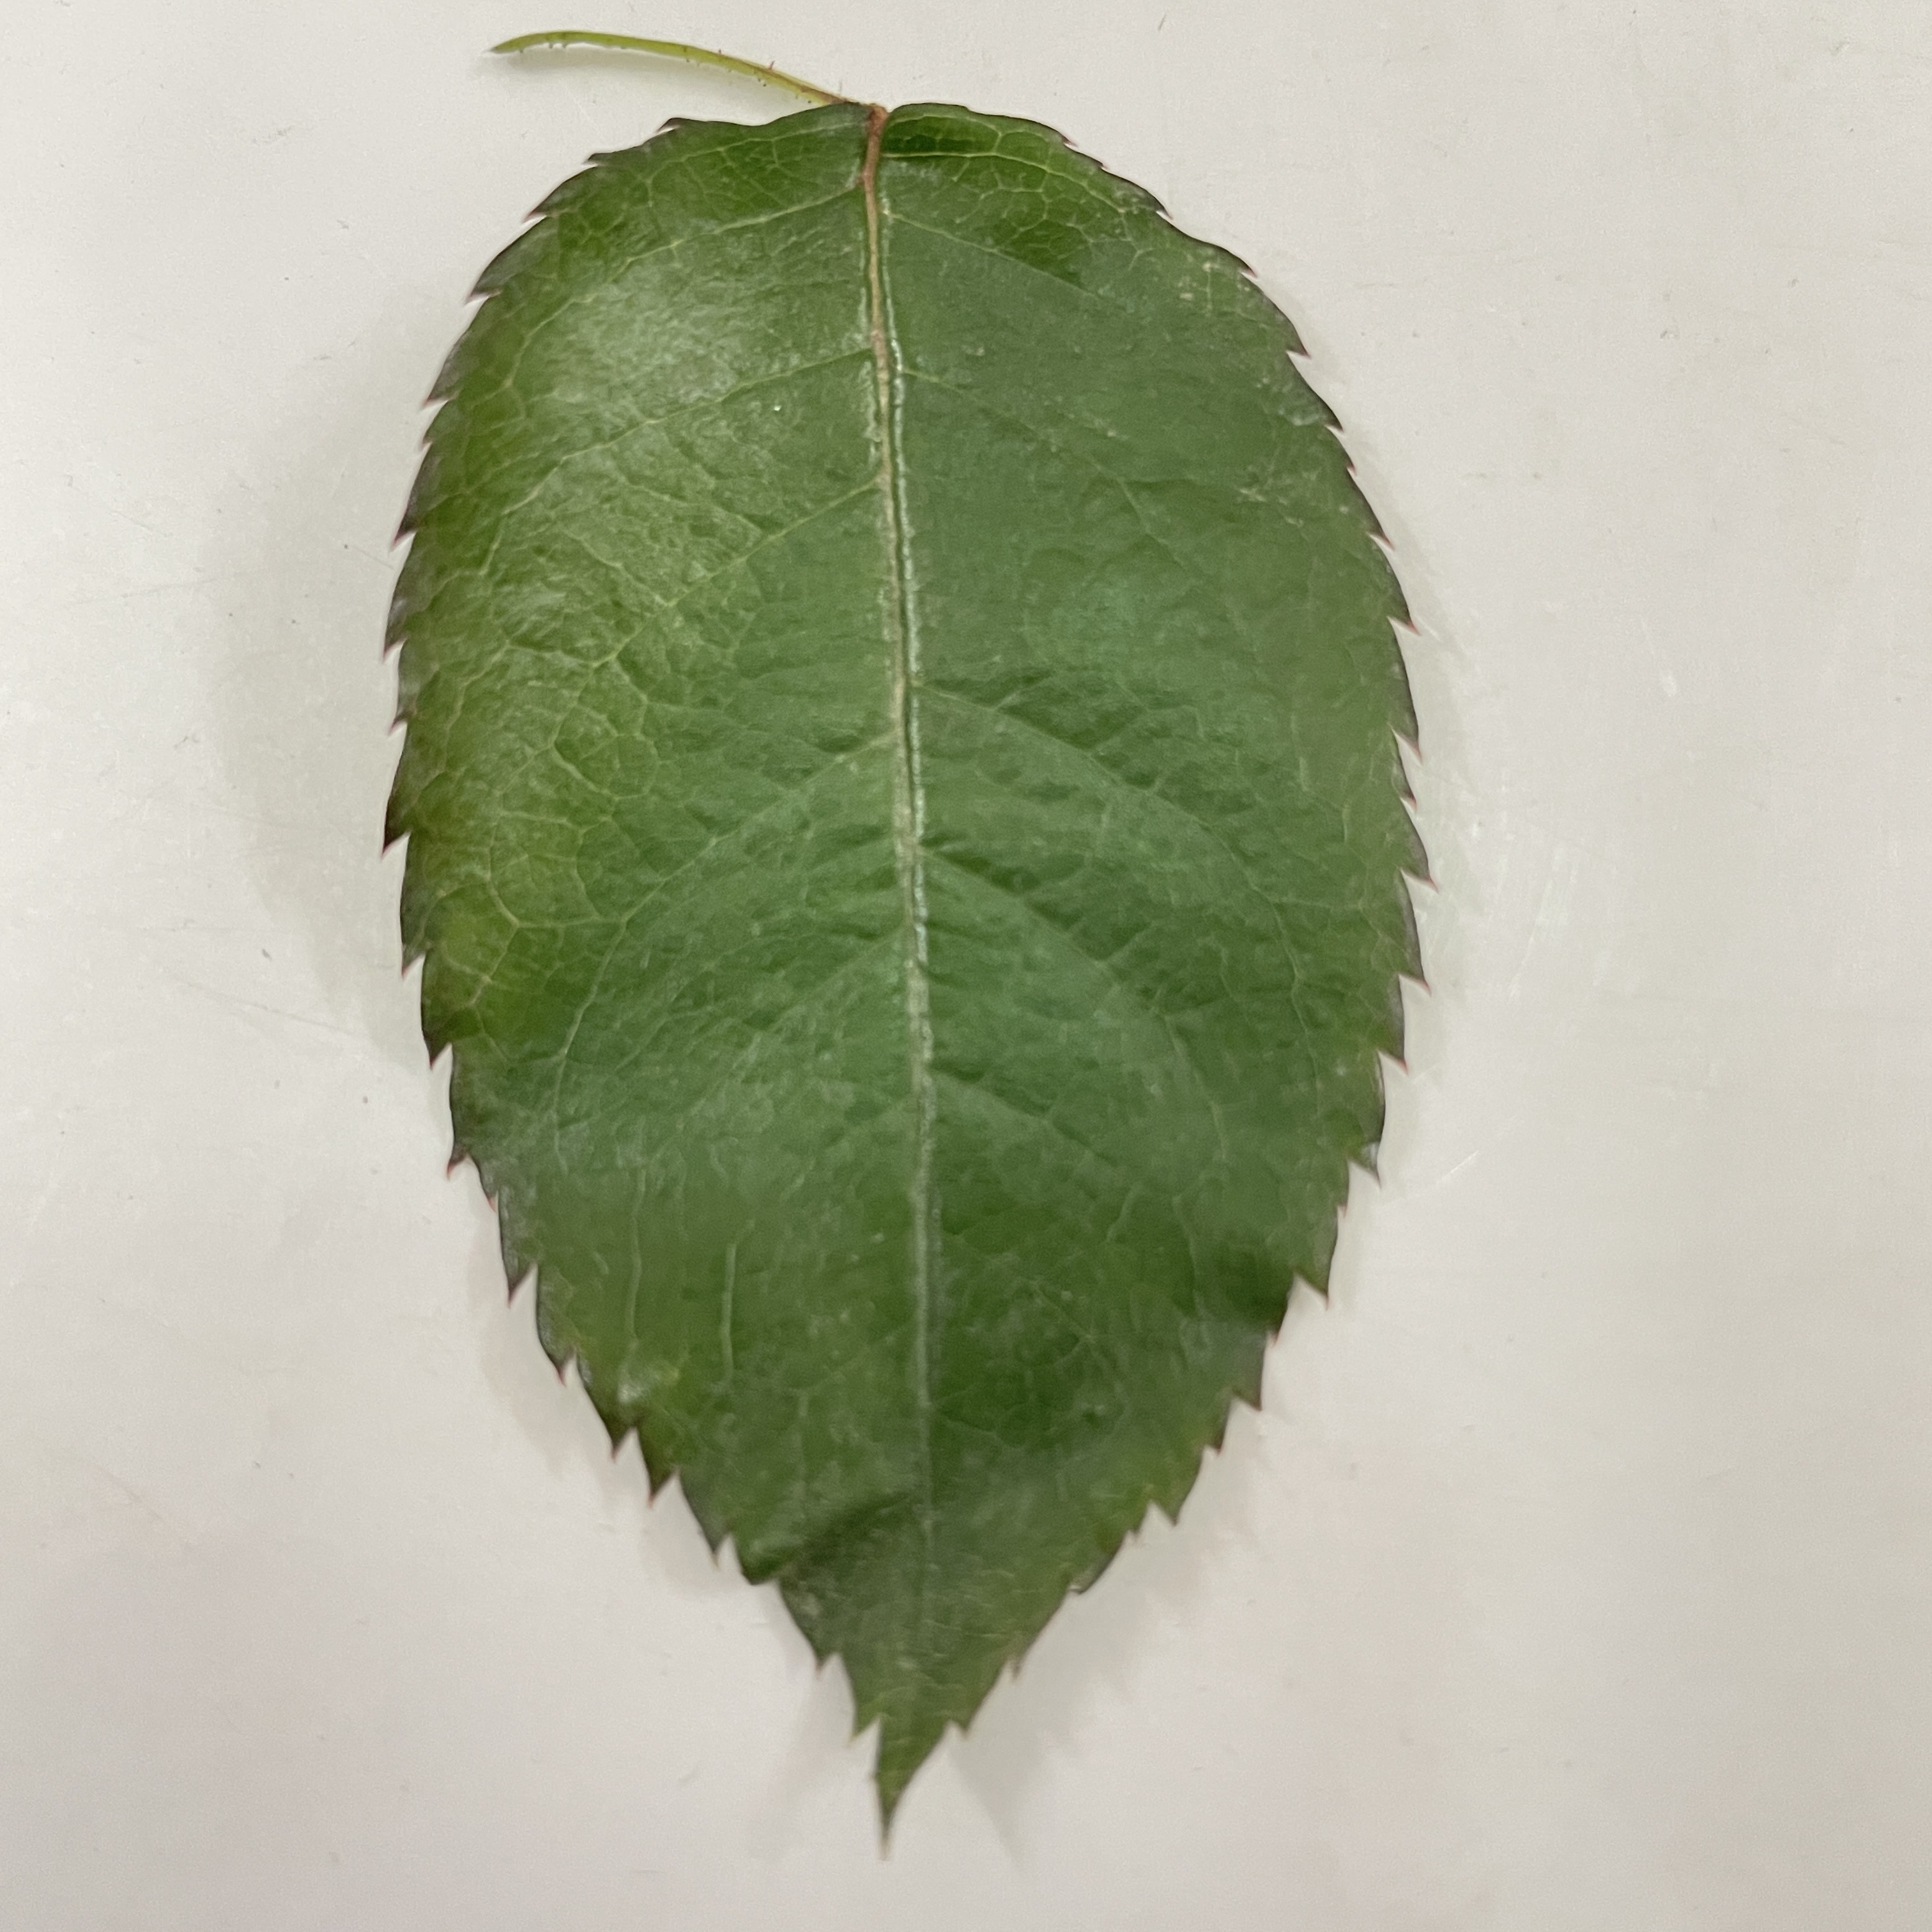
Label: Healthy Leaf